Bath College of Domestic Science

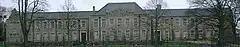
Brougham Hayes domestic science college building used from 1934 - 1960.

In 1934 the Domestic Science College moved to a building in Brougham Hayes which had been built as the Somerset Industrial School for Boys in 1832. In the emergency of wartime in 1939 this building was taken over by the Admiralty and the College moved to The Elms, a large house in the Weston area of the city, returning to Brougham Hayes in 1944.